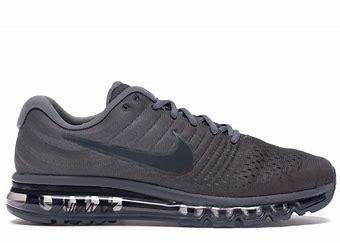
Brand: Nike
Model: Air Max 2017